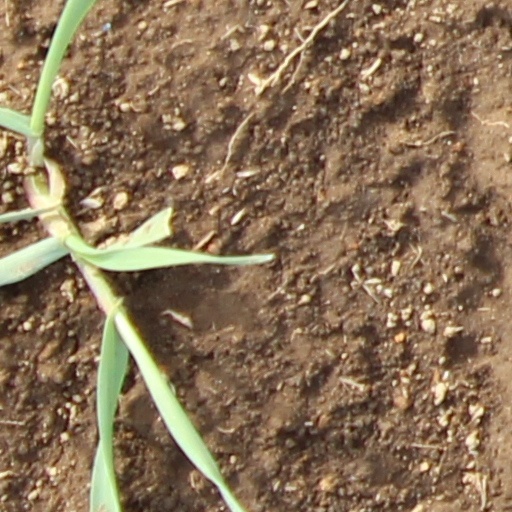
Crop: wheat